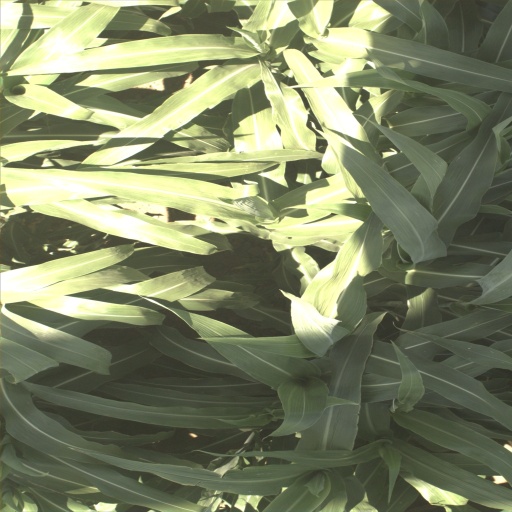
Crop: sorghum